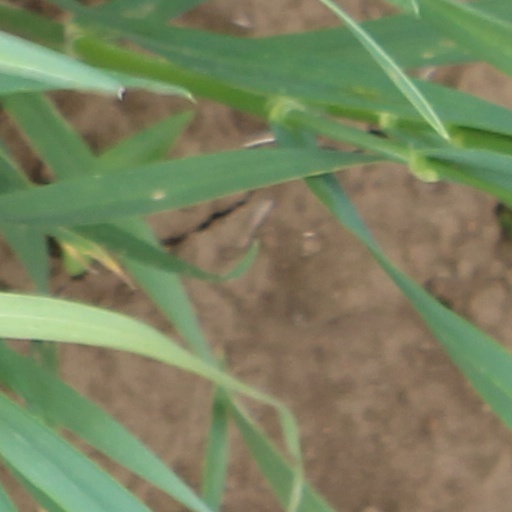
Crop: wheat